Abdul Majid Hassan

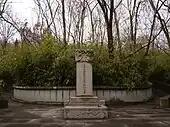

After spending more than a month in Nanjing, he became unwell. The Emperor gave the doctor orders to administer medication and to dispatch one by one each day the palace ministers to serve him. He died at home on 19 October 1408, in the ninth lunar month of that year at the age of 28. He expressed a desire to be interred in China in his testament. The Sultan was given the posthumous title of Gongshun (恭順) by the Emperor, who also ordered the suspension of court for three days. According to the norms of Chinese vassals, he was interred after his death outside of Andemen in Shizigang, which was in the southern section of Nanjing. The Emperor also mandated that the king's son take the throne in place of his father.